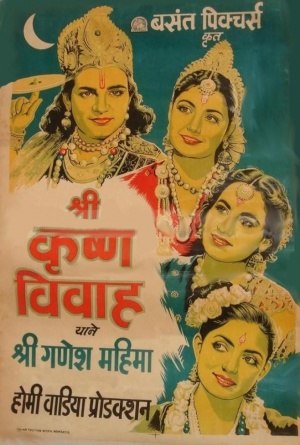
Bollywood
Bollywoodfilm plakat fra 1950
Bollywood er navnet på den del af den indiske filmindustri, der er hindi-sproget og har hjemsted i Mumbai.